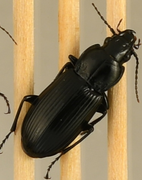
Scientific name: Pterostichus melanarius
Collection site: Woodworth Site (WOOD), plot WOOD_023